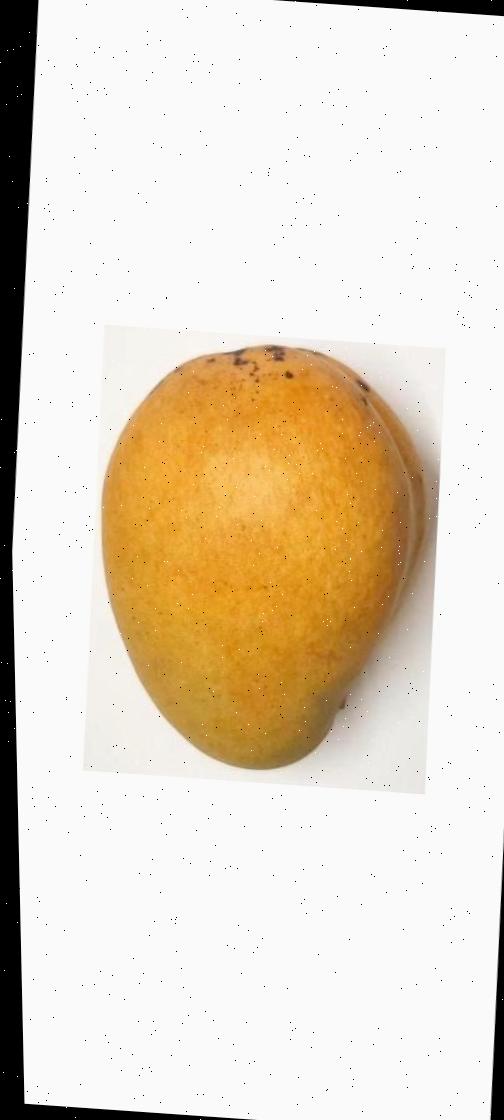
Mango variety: Bari-11